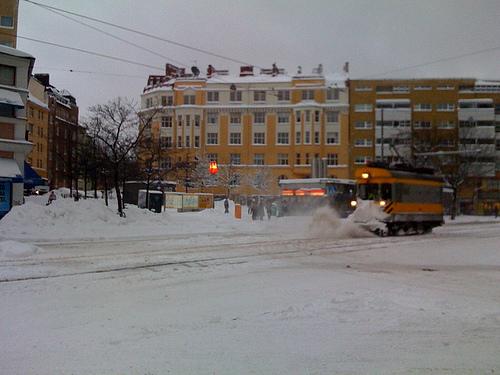
Weather: snow or frosty